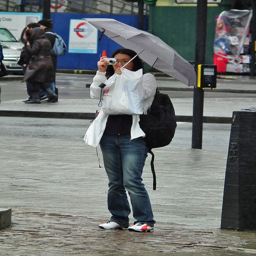
A woman holds an umbrella and takes a picture with her camera.
A woman taking a picture while holding an umbrella.
A woman standing under an umbrella taking a picture.
a woman stand on a street with an umbrella
A woman standing on the sidewalk with a camera in her hand and an open umbrella.